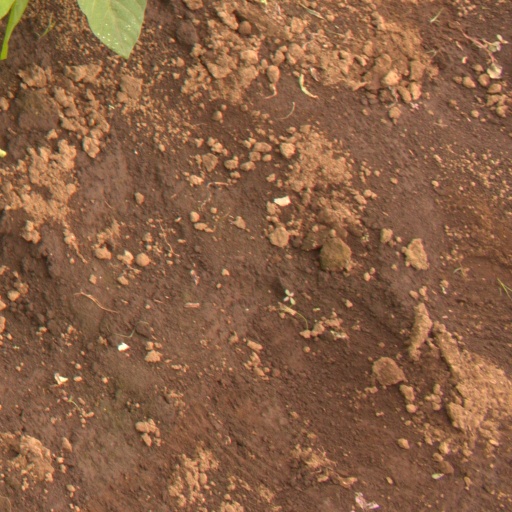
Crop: soybean